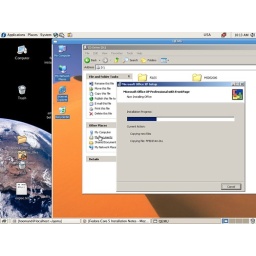
installing office in emulated windows